Civil parishes in Ireland

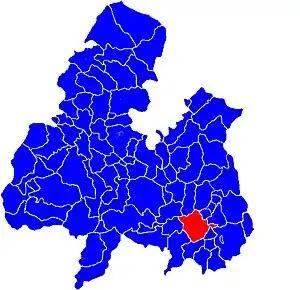
The civil parish of Thurles, shown within Tipperary North.

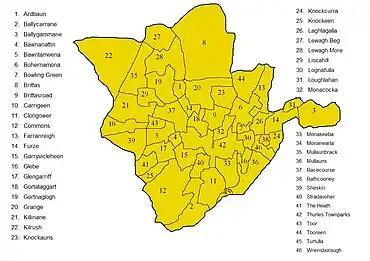
The civil parish of Thurles, shown divided into its townlands.

Civil parishes are units of territory in the island of Ireland that have their origins in old Gaelic territorial divisions. They were adopted by the Anglo-Norman Lordship of Ireland and then by the Elizabethan Kingdom of Ireland, and were formalised as land divisions at the time of the Plantations of Ireland. They no longer correspond to the boundaries of Roman Catholic or Church of Ireland parishes, which are generally larger. Their use as administrative units was gradually replaced by Poor Law Divisions in the 19th century, although they were not formally abolished. Today they are still sometimes used for legal purposes, such as to locate property in deeds of property registered between 1833 and 1946.